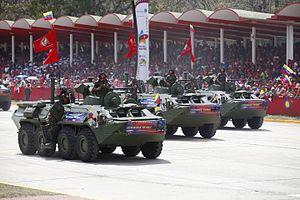
L'Armée Nationale de la République bolivarienne du Venezuela est l'armée de terre des forces armées vénézuéliennes.